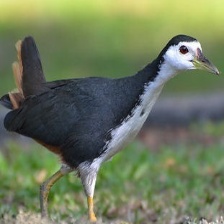
Species: WHITE BREASTED WATERHEN
Scientific name: AMAURORNIS PHOENICURUS
ImageNet parent category: european_gallinule